Vestergade 14

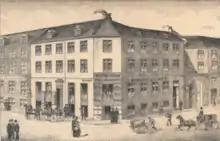
Valdemar Thaulow's hardware store

The two lots were then merged into one property by tobacco manufacturer Hans Bredahl. He commissioned Lauritz Thrane (1757–1809) to construct a new building in 1796–97. He both lived there and ran his business from the premises. The building was later taken over by his widow. One of her many tenants was Counter admiral Lorentz Fjelderup Lassen (1756–1837), known from the Battle of Copenhagen in 1801, who was a resident in the building from 1822 to 1824. Tage Algreen-Ussing (1797–1872), a jurist, was a resident in the building in 1827.